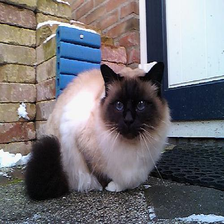
Species: cat
Breed: Birman